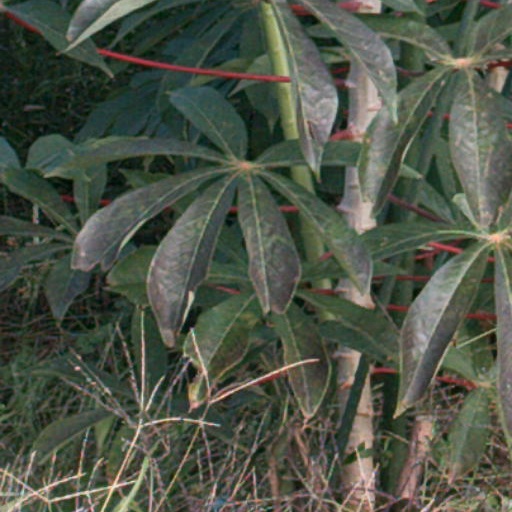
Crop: cassava